EDHEC Sailing Cup

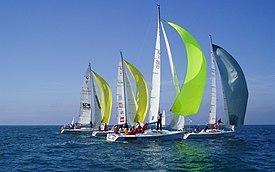
Grand Surprise boats at race during the 37th Edition in Les Sables d'Olonne.

The Sea Trophy, created in 1969, is the historic heart of the EDHEC Sailing Cup and remains the biggest trophy of the EDHEC Sailing Cup. Each year, the competition gathers more than 230 boats. The French Federation of Sailing (FFVoile) and its National Race Committee supervise the race. It is open to all monohull boats with a length overall between 8 and 16 meters (approximately 25 to 50 feet) with a rating of 14 to 33.5 net handicap as well as Longtze boats. The three common boats used are Grand Surprise (around 40 boats), J/80 (around 40 boats) and Longtze (around 10 boats). The competition is divided in several rankings: An Overall Ranking, a 100% Student and the 100% International, and each competition is rewarded by different prizes. The results of the EDHEC Sailing Cup are used in order to choose which French team will be selected for the Student Yachting World Cup.